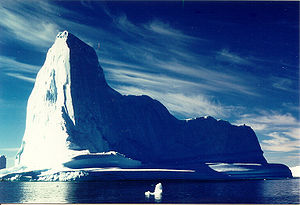
Isbjerg
Isbjerg vest for Ilulissat fjord.
Et isbjerg er en stor ismasse flydende i havvand.